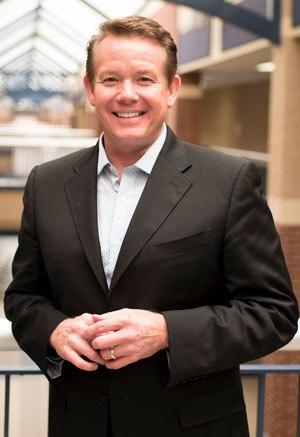
Steve Spangler, né le 8 décembre 1966 à Denver, dans le Colorado, est un vulgarisateur scientifique, auteur et animateur de télévision américain.